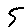
Label: 5